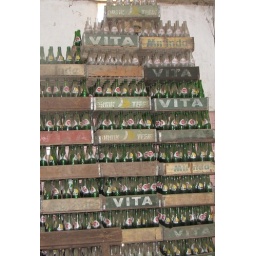
These bottles have been sitting in the Pepsi Cola plant for over 20 years.